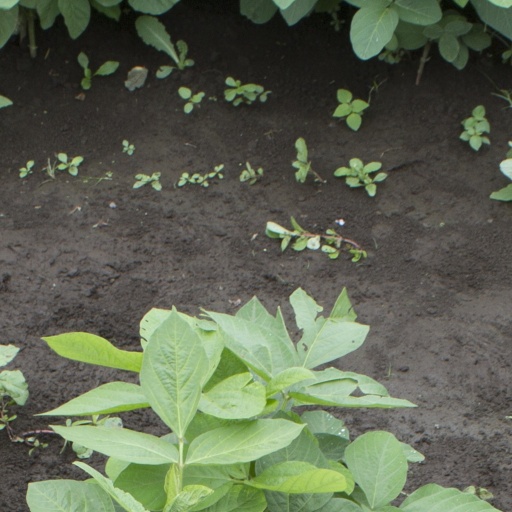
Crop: soybean